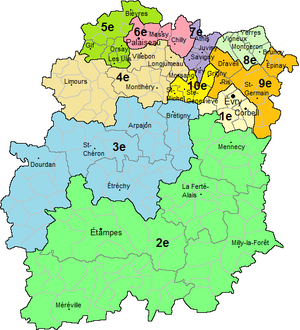
Carte des circonscriptions législatives de l'Essonne avec noms des cantons
Le département français de l'Essonne est découpé depuis sa création le 1ᵉʳ janvier 1968 en quatre circonscriptions législatives et depuis 1986 en dix circonscriptions législatives.